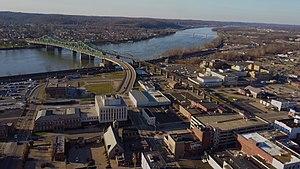
Belpre est une municipalité américaine située dans le comté de Washington en Ohio. Lors du recensement de 2010, sa population est de 6 441 habitants.